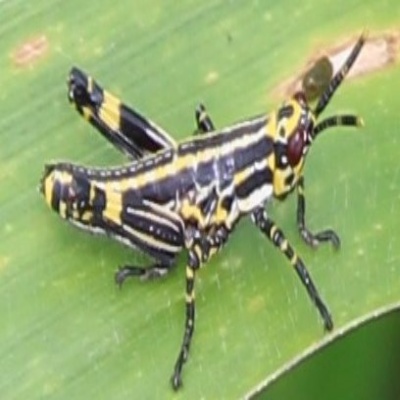
Crop: Maize
Condition: grasshoper